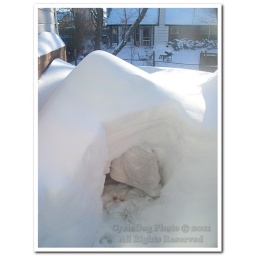
Our dog house buried under snow and now occupied by feral cats